Running Wild (band)

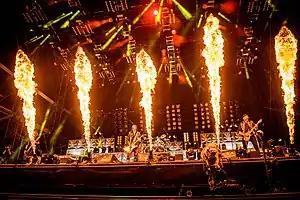
Running Wild at Wacken Open Air 2018

Running Wild is a German heavy metal band formed in Hamburg in 1976. They were part of the German heavy/power/speed metal scene to emerge in the early to mid-1980s and are considered part of the scene's "big four" alongside Grave Digger, Helloween and Rage. Over the course of their career, they have released 17 studio albums, three live albums, five compilation albums, and six singles/EPs.